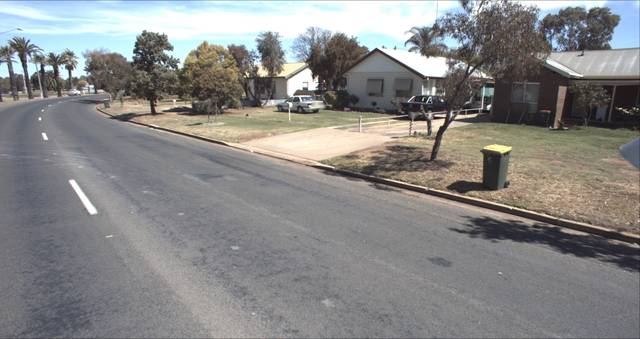
Region: Australia
Coordinates: -34.56, 146.414